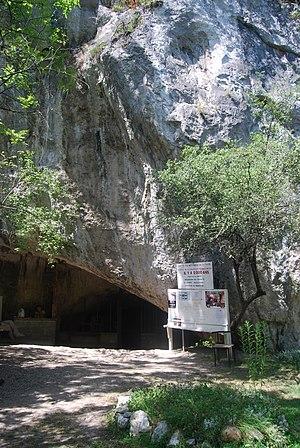
L'entrée principale de la grotte de la Vache, Alliat, Ariège.
Alliat est une commune française, située dans le département de l'Ariège en région Occitanie.
La grotte de la Vache, petite grotte située sur la commune d'Alliat en Ariège, est un site archéologique du Paléolithique supérieur qui a livré des vestiges et des œuvres d'art mobilier du Magdalénien.
Cet article recense les monuments historiques de l'Ariège, en France.